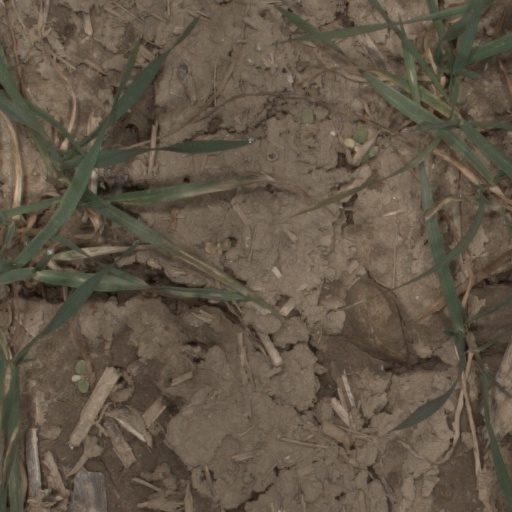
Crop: wheat